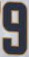
Number: 9